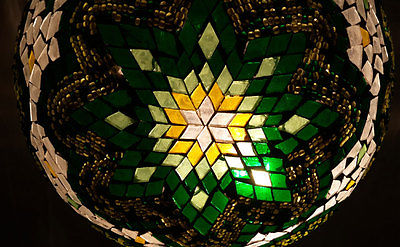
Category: lamp